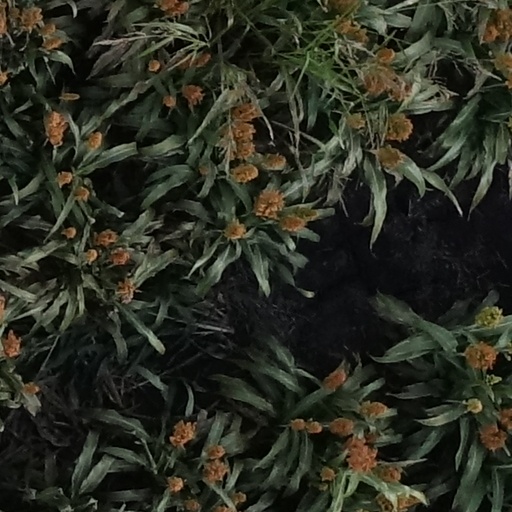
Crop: sorghum